Lumber

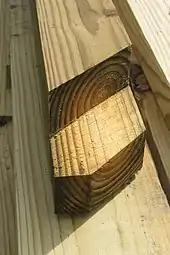
Special fasteners are used with treated lumber because of the corrosive chemicals used in its preservation process.

Individual pieces of lumber exhibit a wide range in quality and appearance with respect to knots, slope of grain, shakes and other natural characteristics. Therefore, they vary considerably in strength, utility, and value.